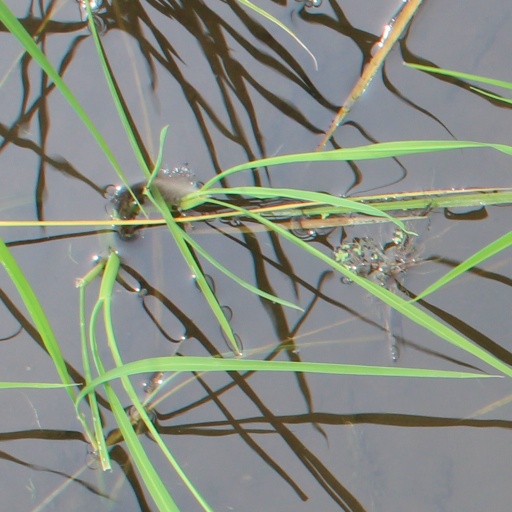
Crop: rice